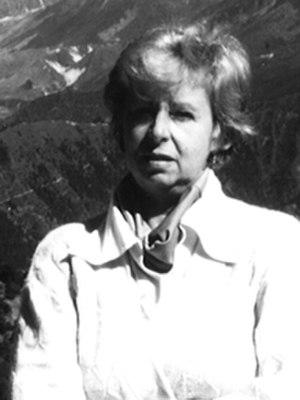
Suzanne Martel (fin 1970), née Chouinard, est une journaliste, romancière et auteur pour la jeunesse québécoise née à Québec, le 8 octobre 1924.
Suzanne Martel, née Chouinard, est une journaliste, romancière et auteur pour la jeunesse québécoise née à Québec, le 8 octobre 1924. Elle est la fille François-Xavier Chouinard, greffier de la Ville de Québec entre 1927 et 1961 et résident rue de Bernières à Québec jusqu'en 1963, et de Bernadette Rouillard. Elle est la sœur de Monique Corriveau, auteur d'une vingtaine de romans pour adolescents.